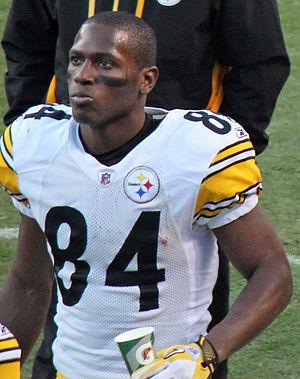
The Masked Singer est une émission de télévision dédiée à la compétition de chant type télé crochet. La série a été diffusée pour la première fois sur la Fox le 2 janvier 2019. Elle est basée sur le format sud-coréen King of Mask Singer.